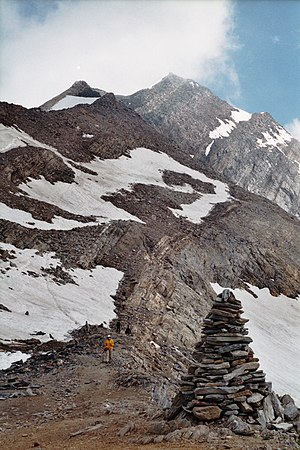
Hochfeiler / Omgivelser
Skiffersten på sydvestryggen af Hochfeiler
Hochfeiler er det højeste bjerg i Zillertal Alperne beliggende på grænsen mellem delstaten Tyrol i Østrig, og Sydtyrol i Italien.